Die Hard

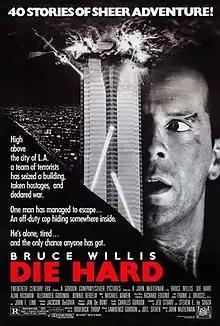
Theatrical release poster

Die Hard is a 1988 American action film directed by John McTiernan and written by Jeb Stuart and Steven E. de Souza, based on the 1979 novel "Nothing Lasts Forever" by Roderick Thorp. It stars Bruce Willis, Alan Rickman, Alexander Godunov, and Bonnie Bedelia, with Reginald VelJohnson, William Atherton, Paul Gleason, and Hart Bochner in supporting roles. "Die Hard" follows a New York City police detective, John McClane (Willis), who becomes entangled in a terrorist takeover of a Los Angeles skyscraper while visiting his estranged wife during a Christmas Eve party.